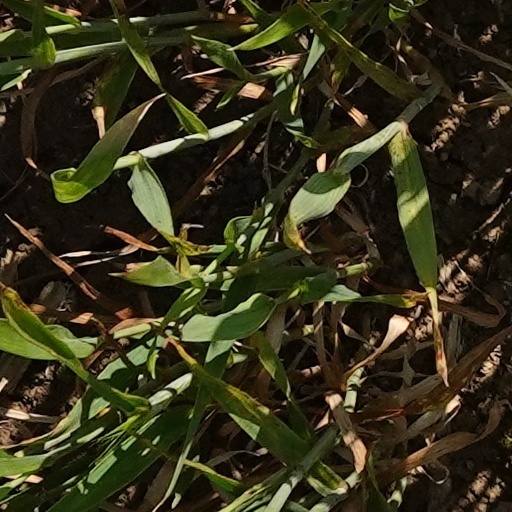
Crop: wheat